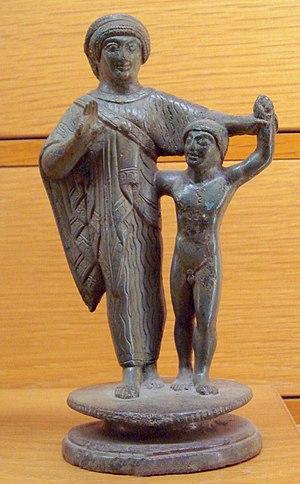
La place des femmes dans la société étrusque est importante dans la vie quotidienne de ce peuple, à la différence des femmes grecques et romaines. Seule la condition des femmes aristocratiques est connue de nos jours, car aucun document ne donne d'information pour les autres.